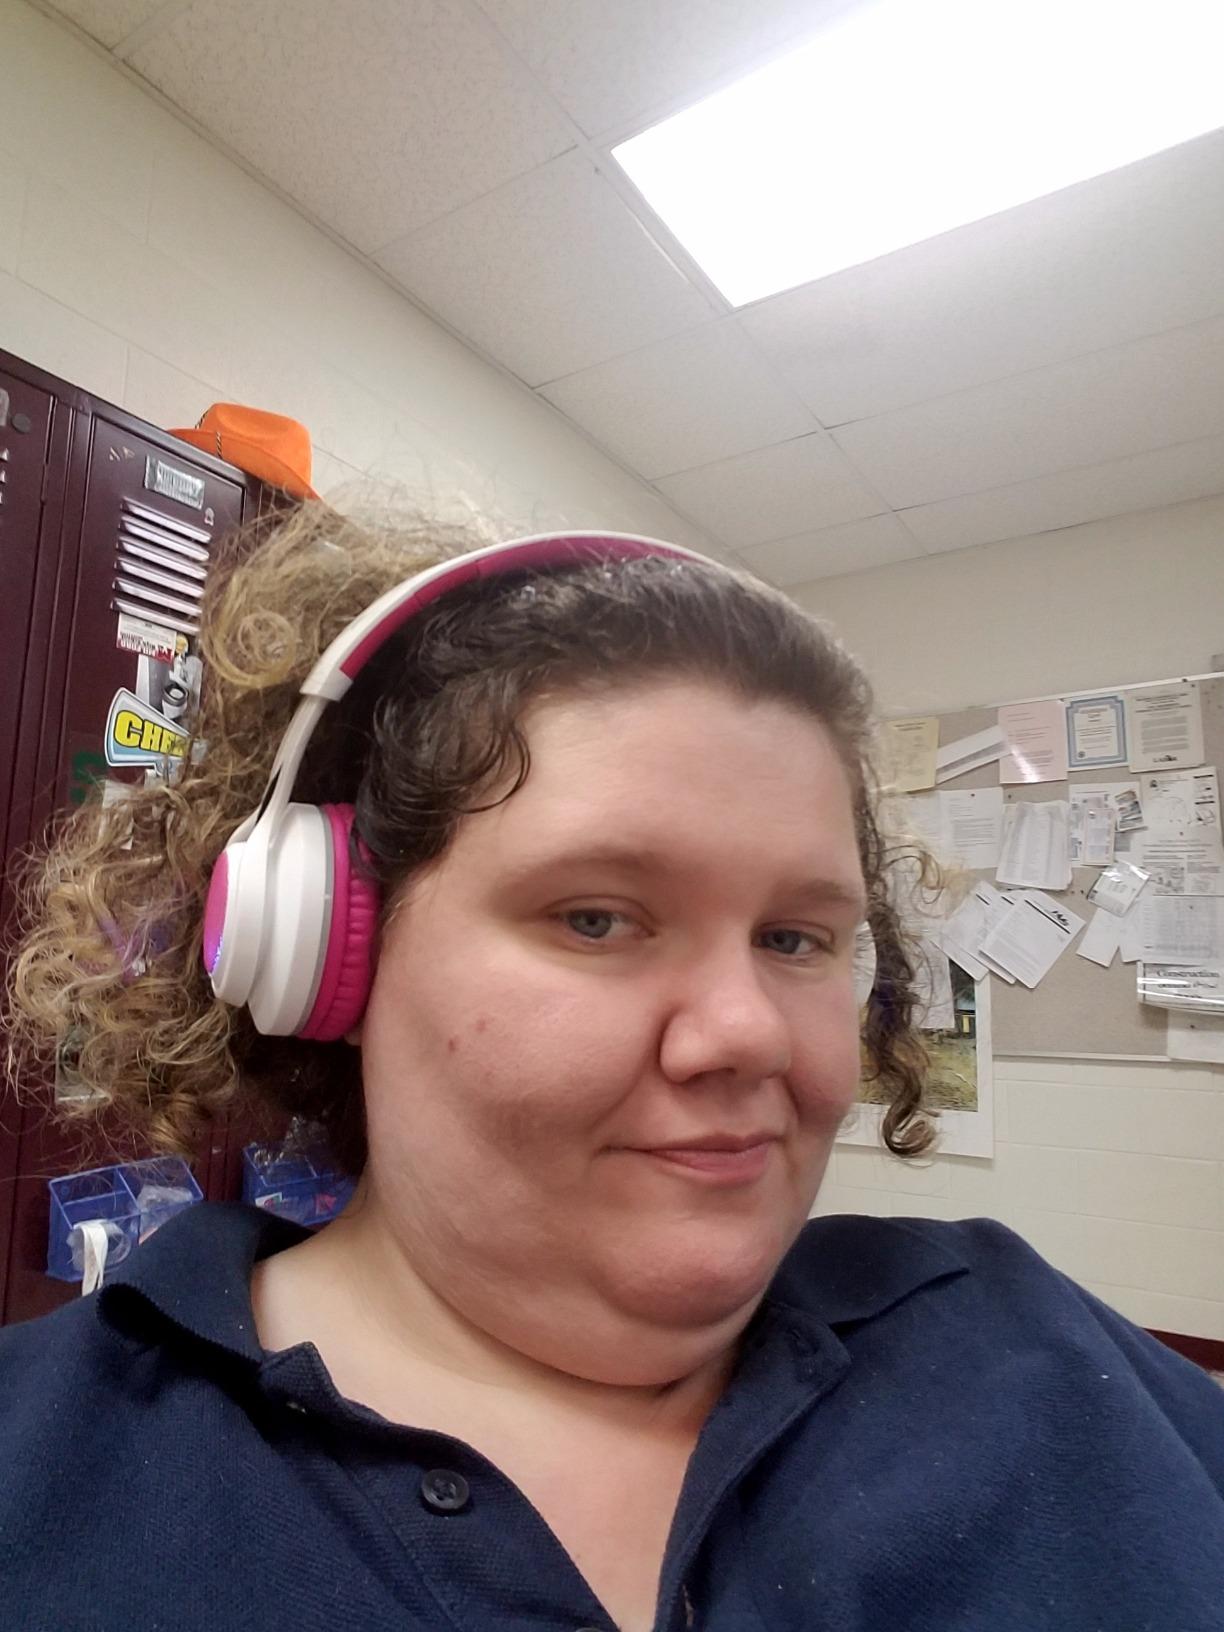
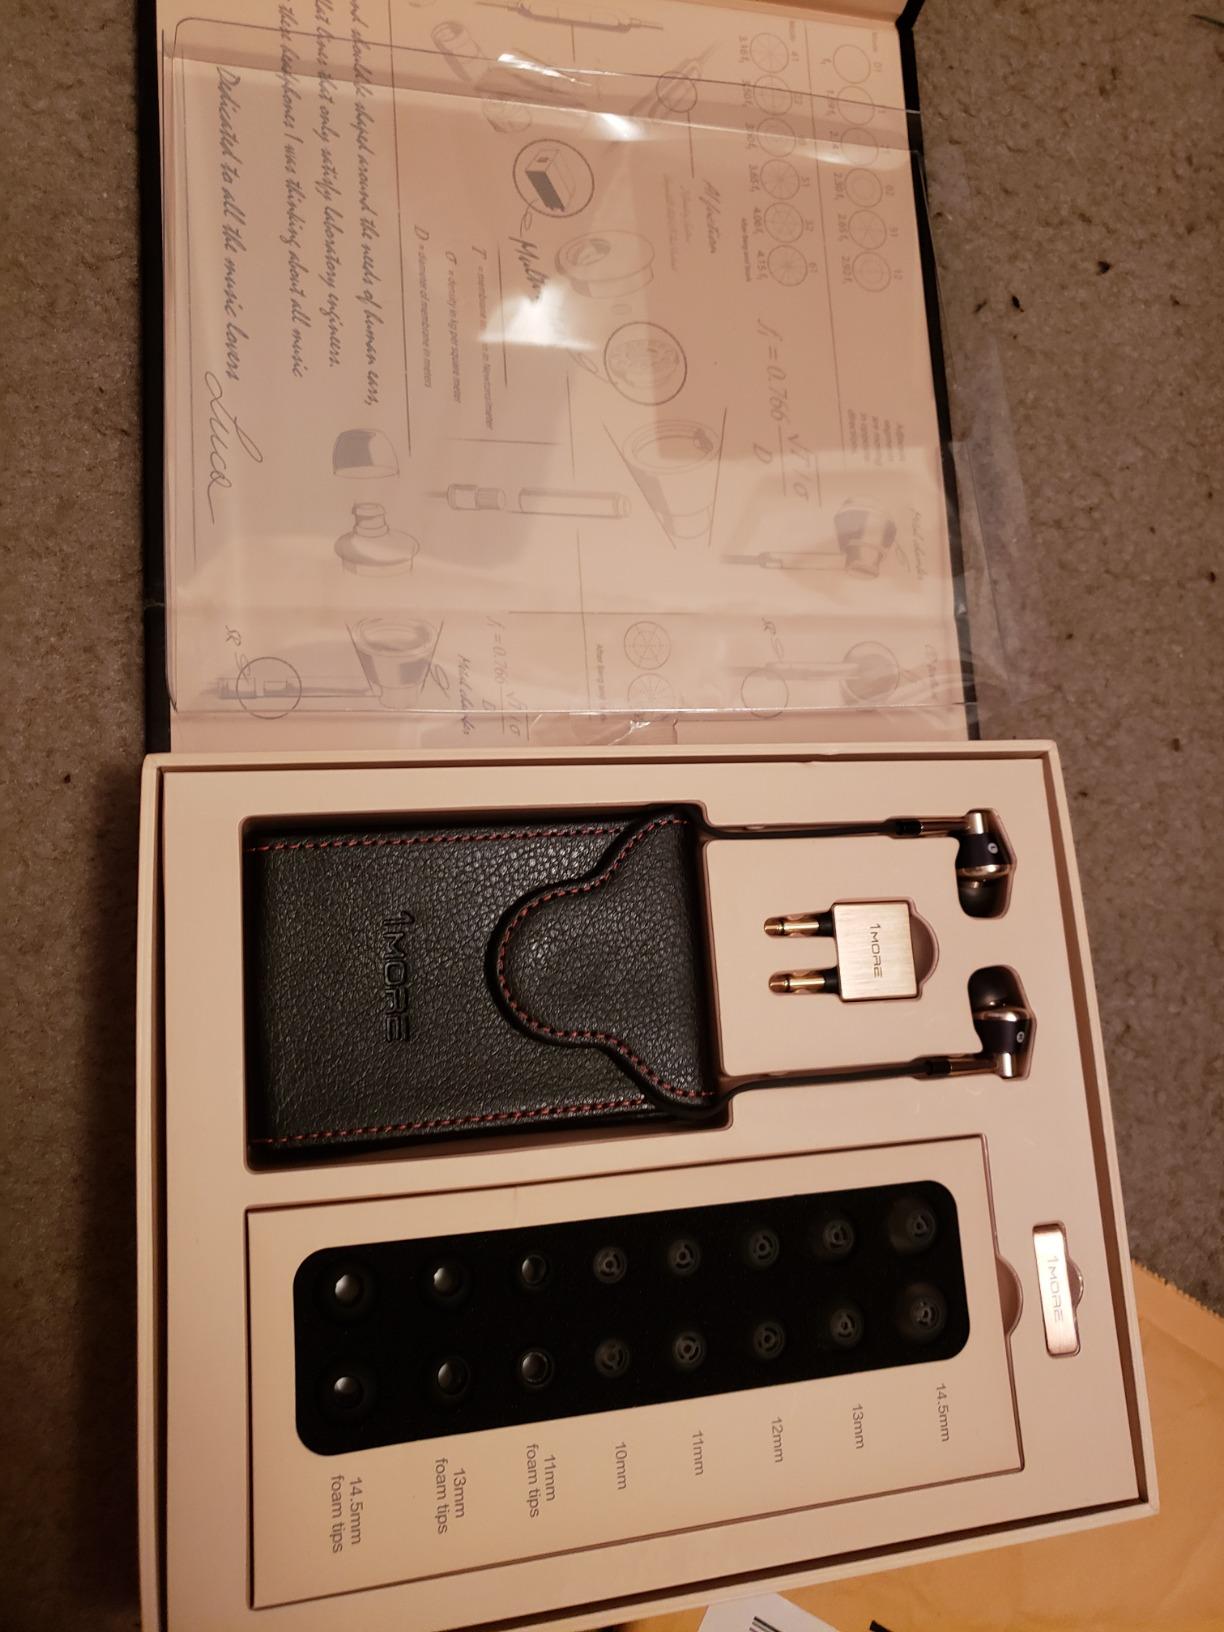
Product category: headphones
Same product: no